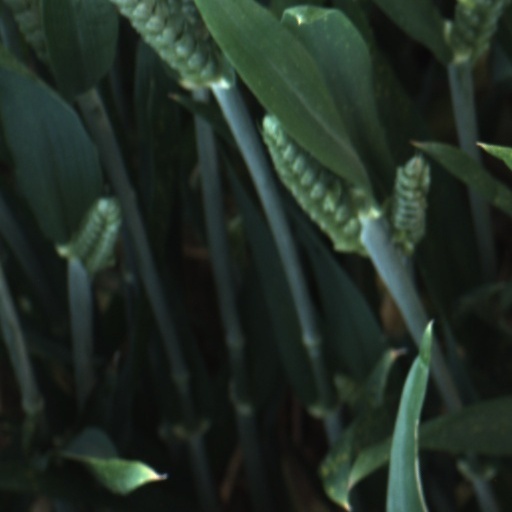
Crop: wheat